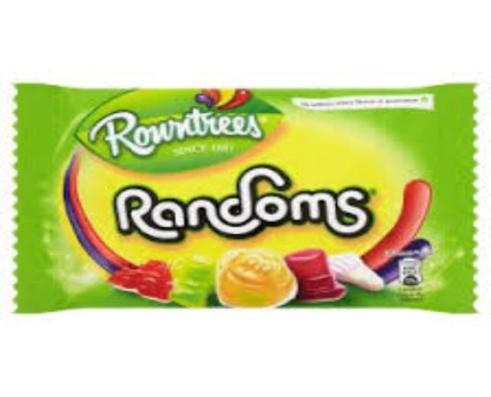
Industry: Food